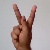
The image shows a hand gesture representing the letter 'K' in Indian Sign Language.